Devon Petersen

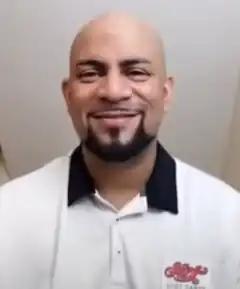
Petersen in 2022

Devon Petersen (born 4 June 1986) is a South African professional darts player who competes in Professional Darts Corporation (PDC) events. He won his first PDC European Tour title at the 2020 German Darts Championship. He reached his first major semi-final at the 2020 European Championship. Petersen won the first Amateur Darts Circuit (ADC) Global Championship in 2024.